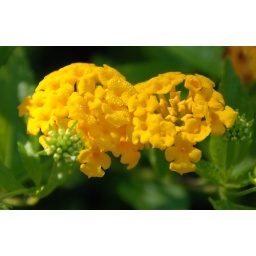
Tiny yellow flowers that I spotted while walking down River Street in Savannah, GA.